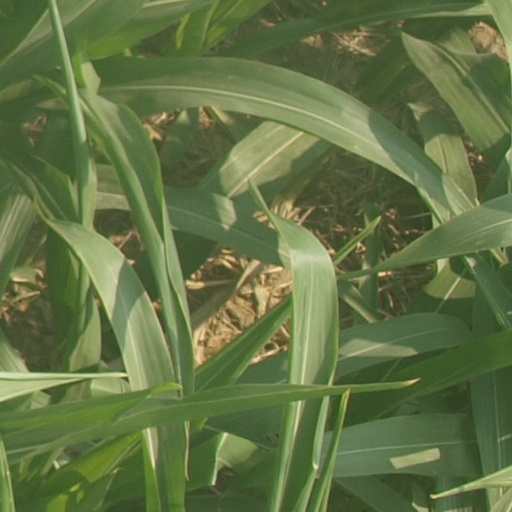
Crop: maize; corn